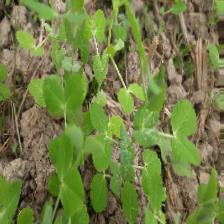
Label: Powdery Mildew